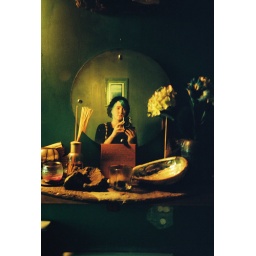
i had blue hair in the bathroom